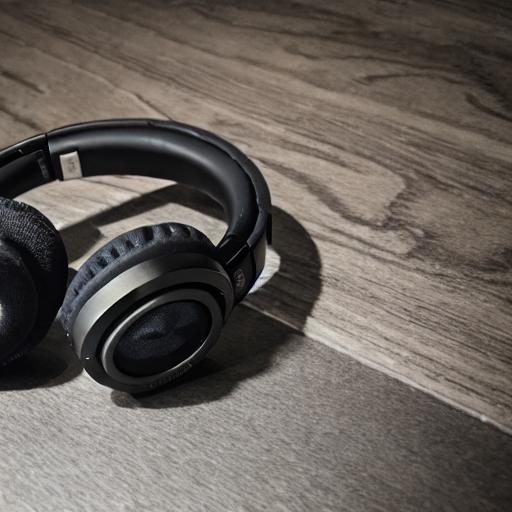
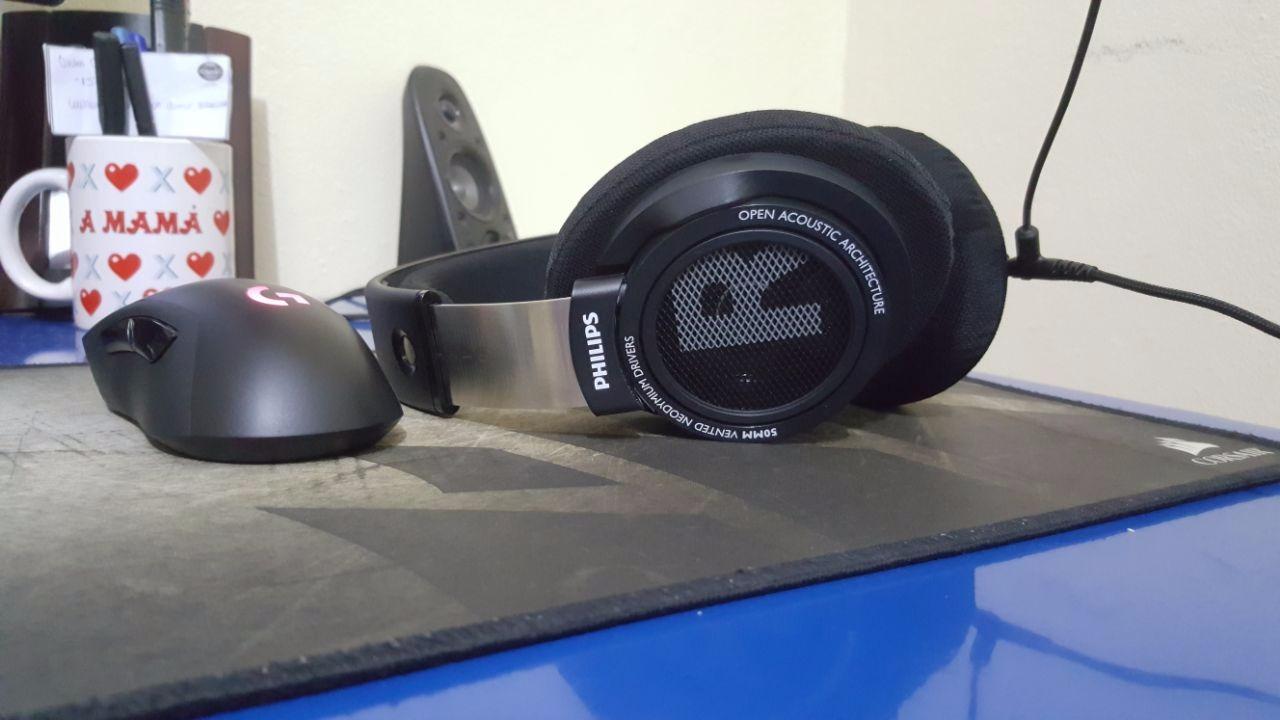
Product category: headphones
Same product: no